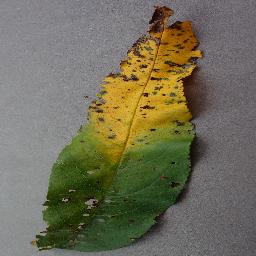
Label: Peach___Bacterial_spot